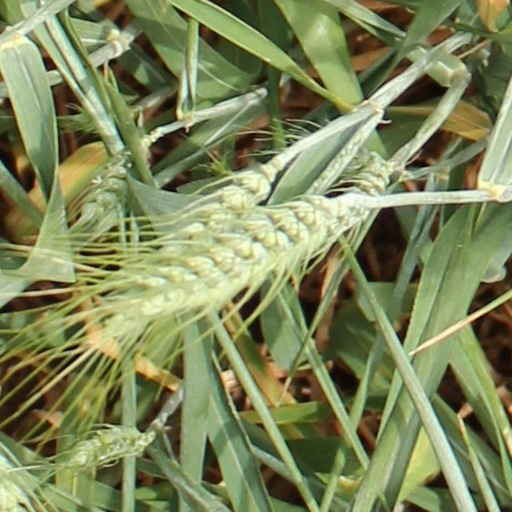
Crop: wheat